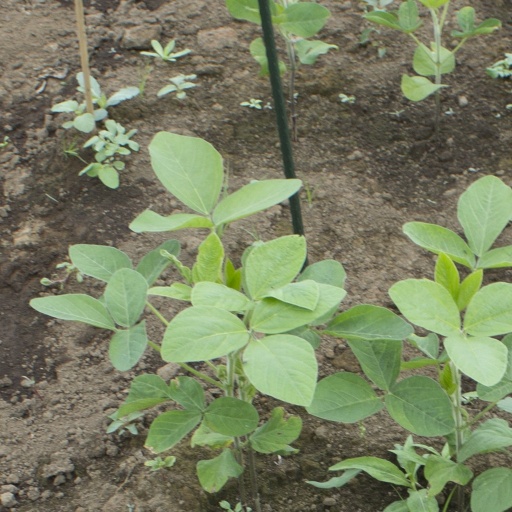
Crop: soybean